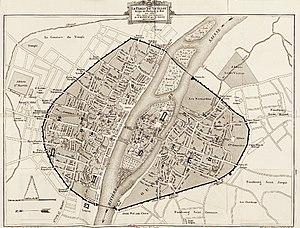
Plan du Le dit des rues de Paris
L’enceinte de Philippe Auguste est un système de fortification urbaine construit à Paris, à partir de la fin du XIIᵉ siècle. Cette deuxième enceinte médiévale est la plus ancienne dont on connaisse le tracé avec précision.
Le Dit des rues de Paris est un long poème de 554 vers octosyllabiques à rimes plates, écrit par Guillot de Paris qui recense les rues du Paris vers 1280-1300.